William T. Warburton

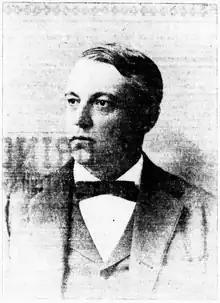
Warburton in 1907 newspaper

William T. Warburton (July 16, 1852 – February 28, 1922) was an American politician, lawyer and bank president from Maryland. He served as a member of the Maryland House of Delegates, representing Cecil County in 1912.